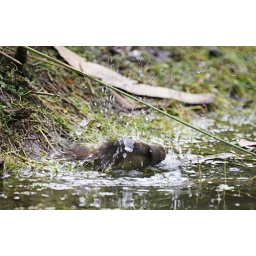
The scrubwren is in there somewhere -when this bird has a bath he really gets into it